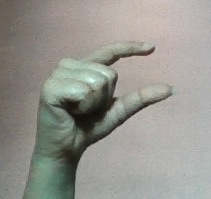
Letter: dal